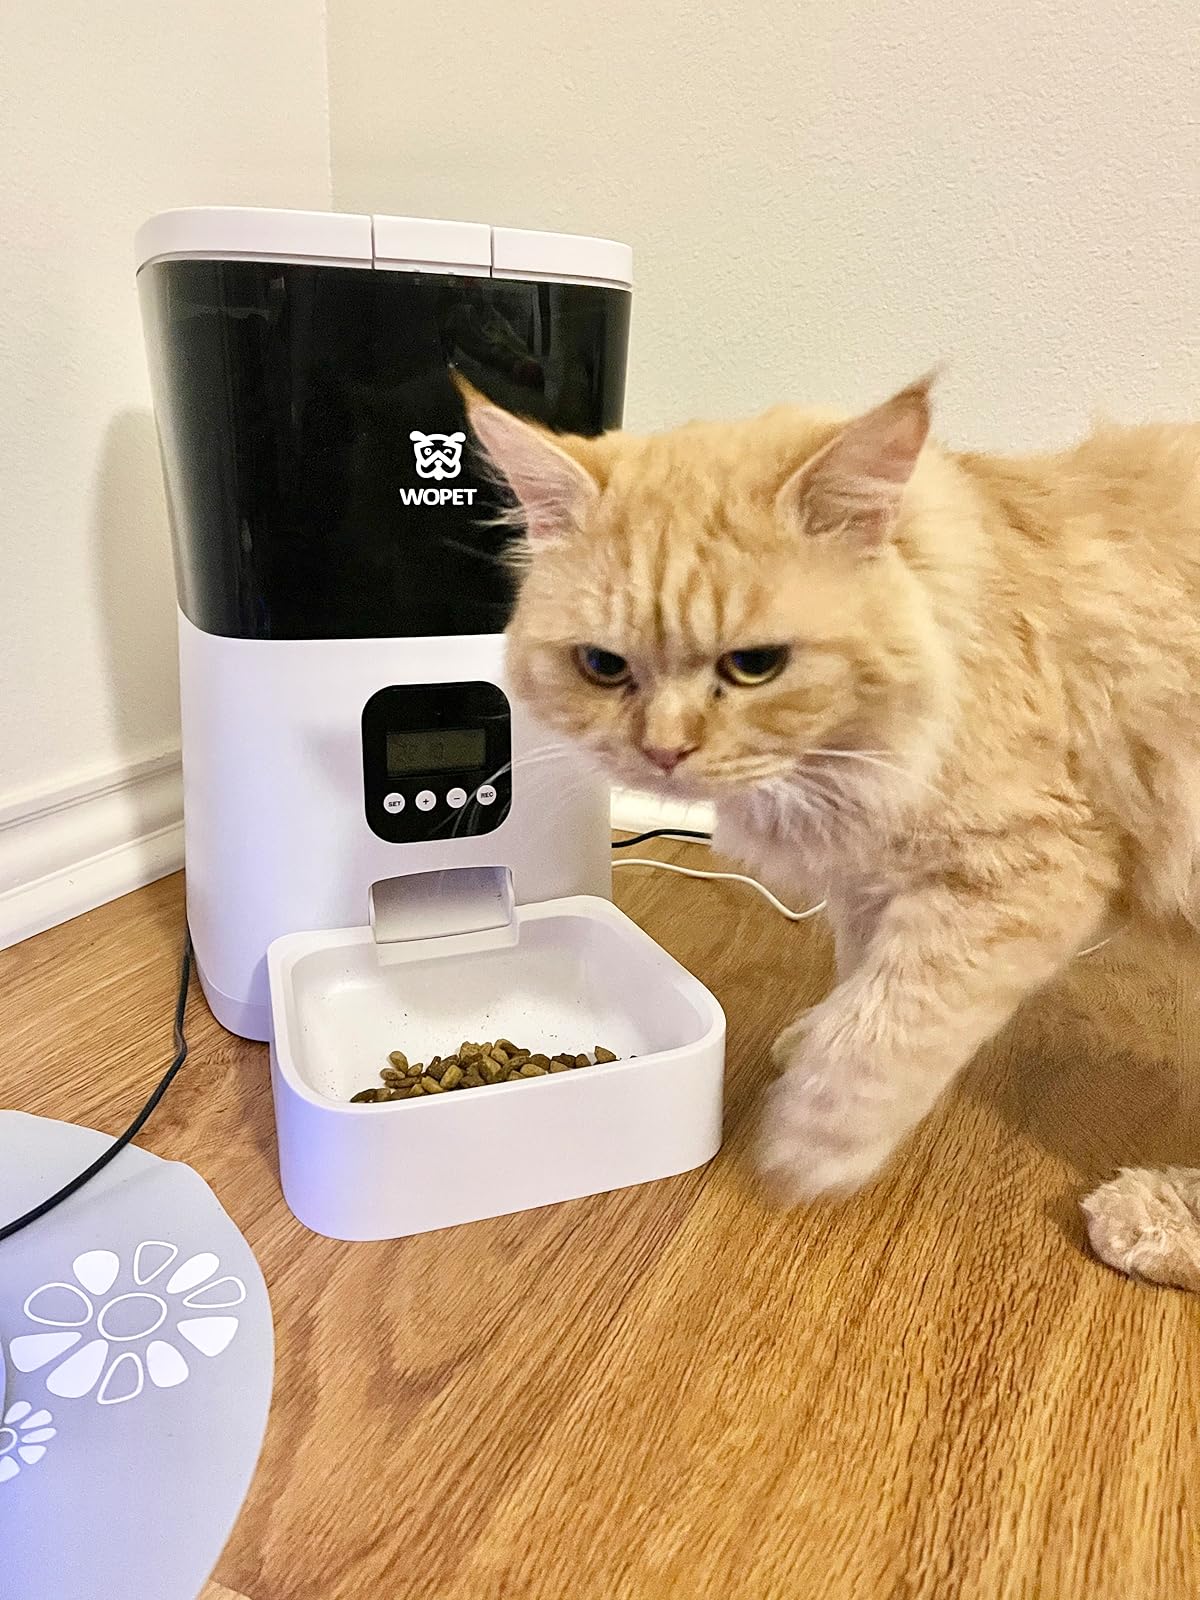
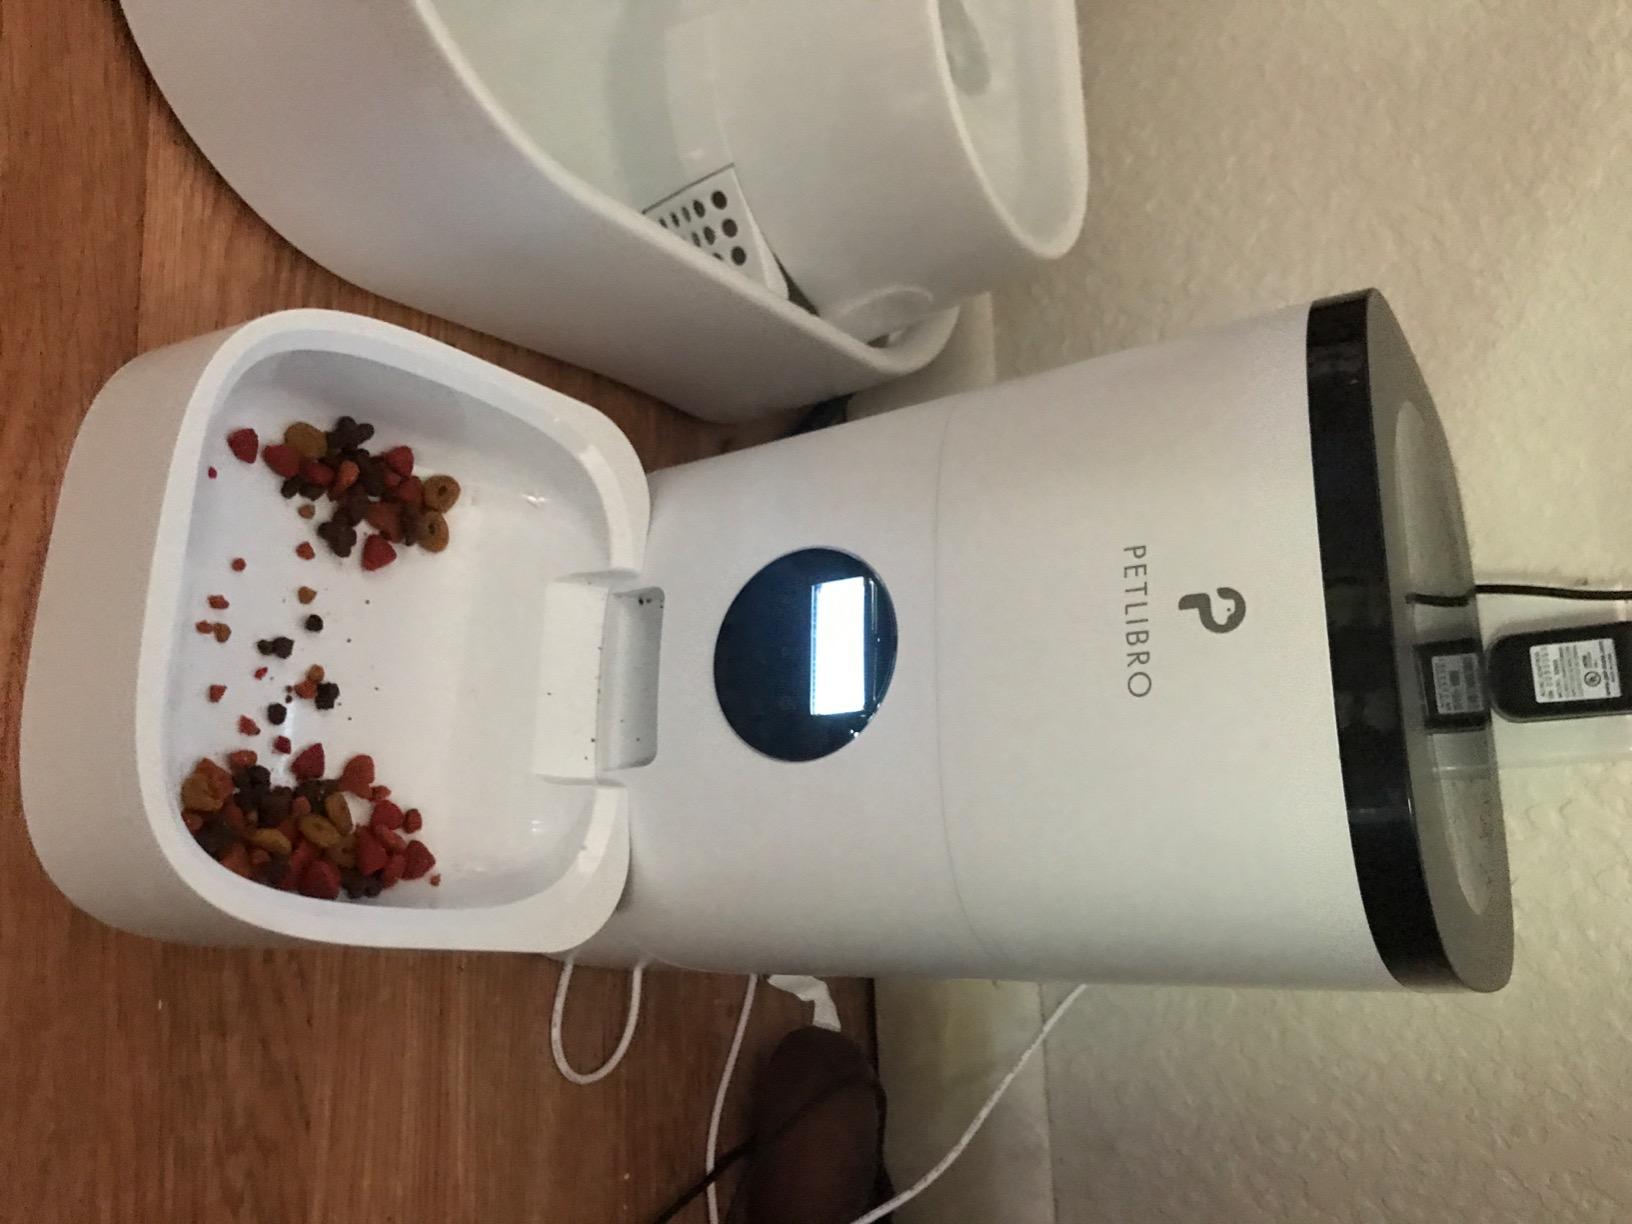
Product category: items_feeder
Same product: no